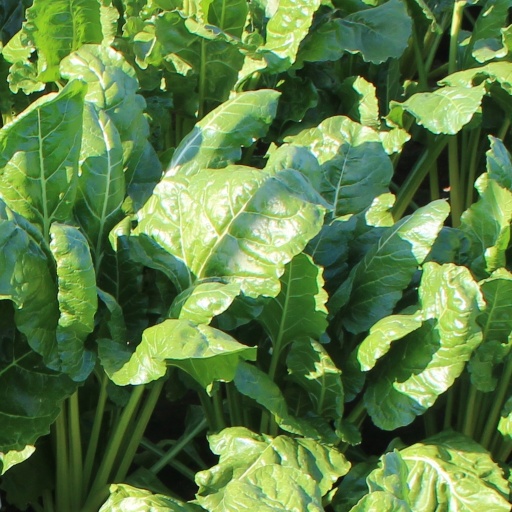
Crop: sugar beet